Afghan cuisine

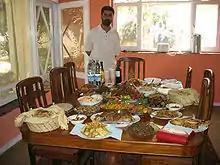
A table setting of Afghan food in Kabul

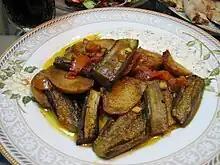
Badenjan (eggplant) is usually served for lunch as a light meal or as a side dish. It tastes best with freshly baked bread along with sour minted yogurt. Shomleh/shlombeh (a cold drink made of yogurt that is sprinkled with fresh or dried mint).

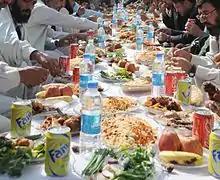
Afghan men eating at a lunchtime feast in Kunar Weleyat

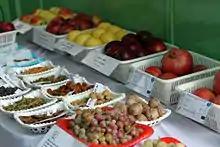
Samples of Afghan fresh and dried fruits

As a dessert after a meal, most Afghans generally eat fresh fruit. For snacks, they may drink tea with something sweet like cakes, cookies or pastries. On occasions, they also eat dried fruits which are widely available in every Afghan market. Other typical desserts include the following: